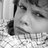
Emotion: sad